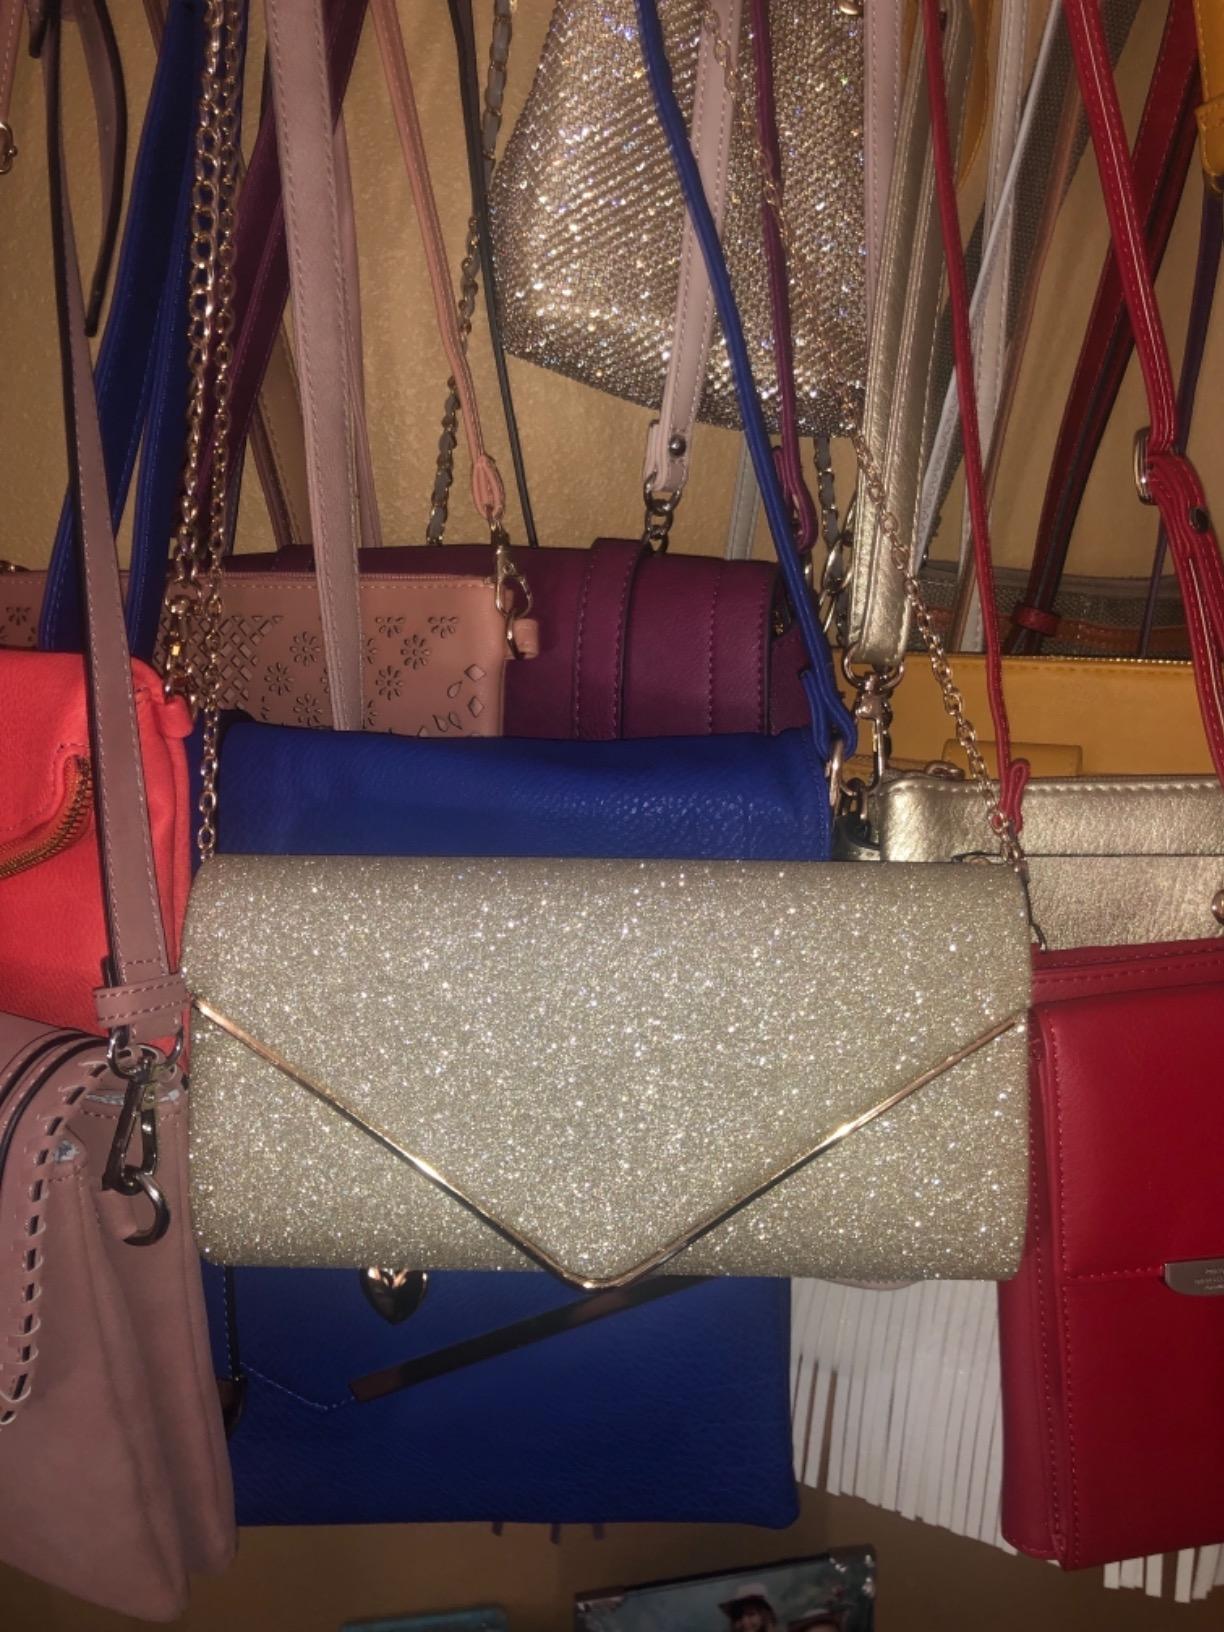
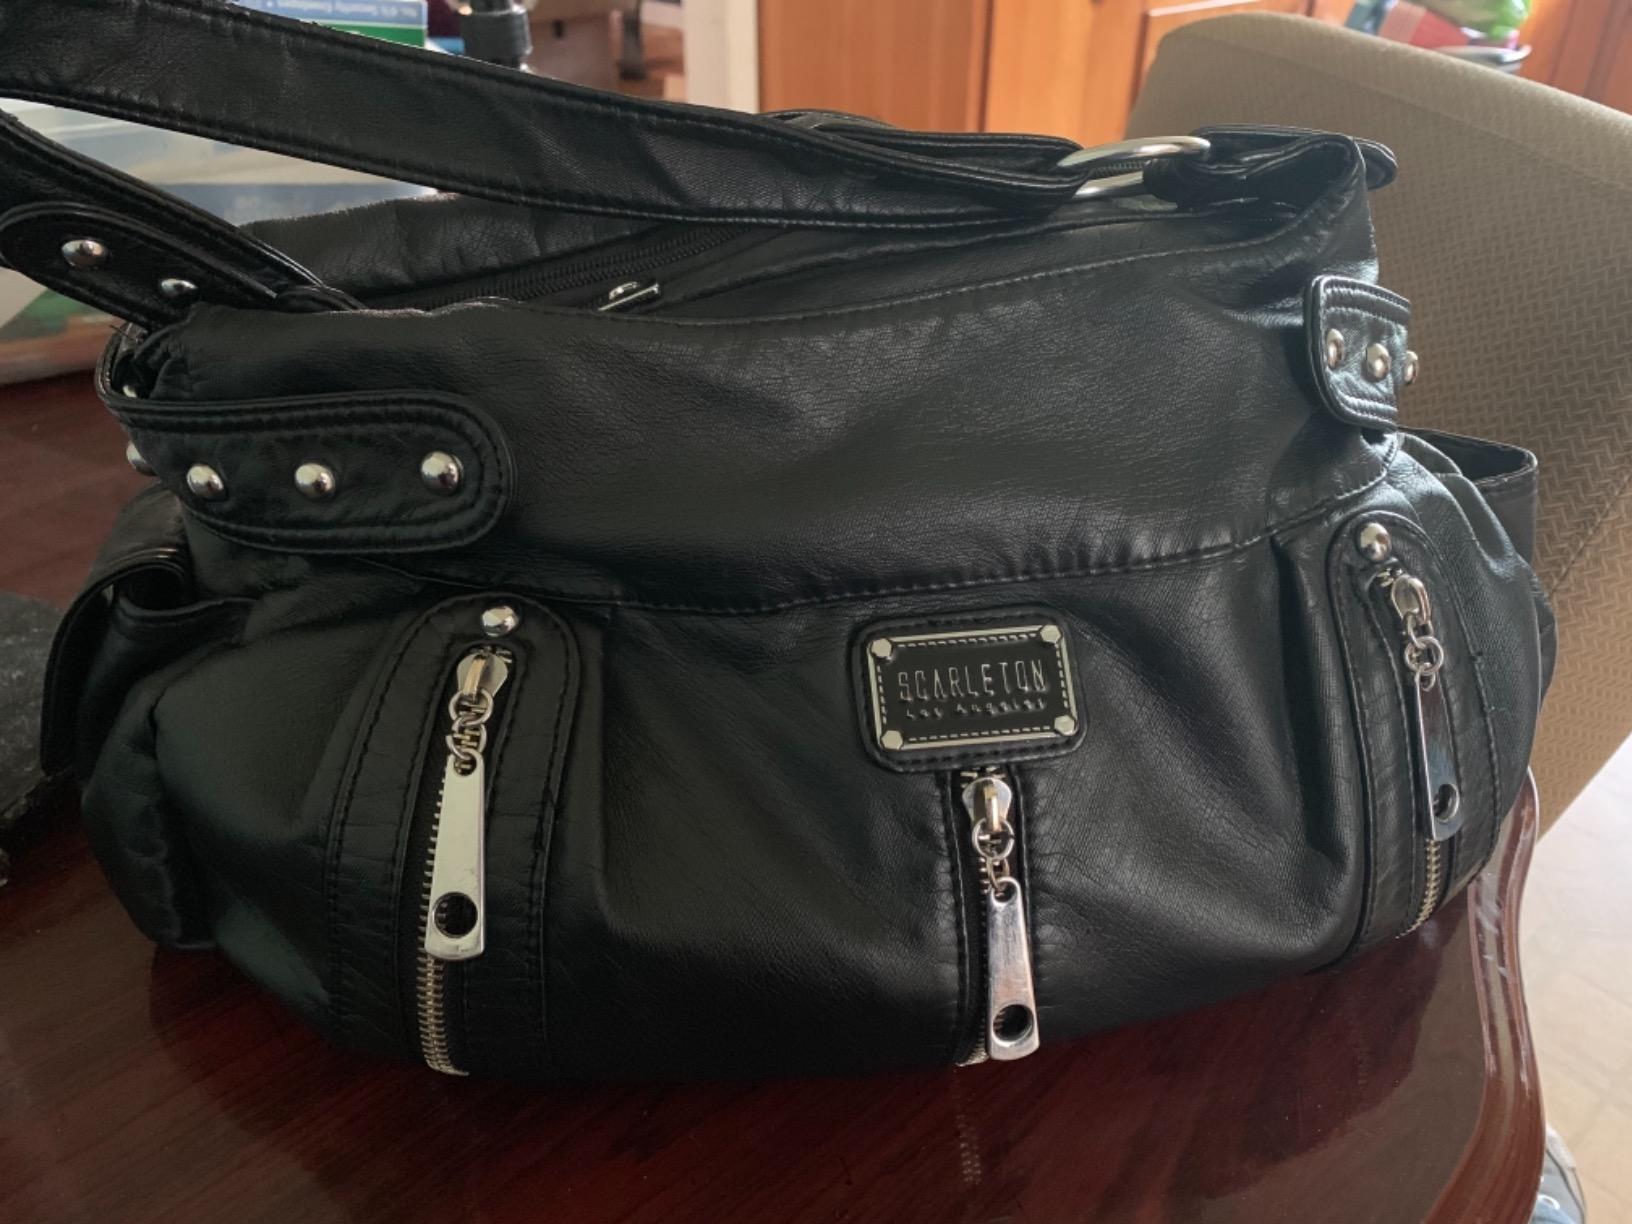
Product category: accessories_handbag
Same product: no